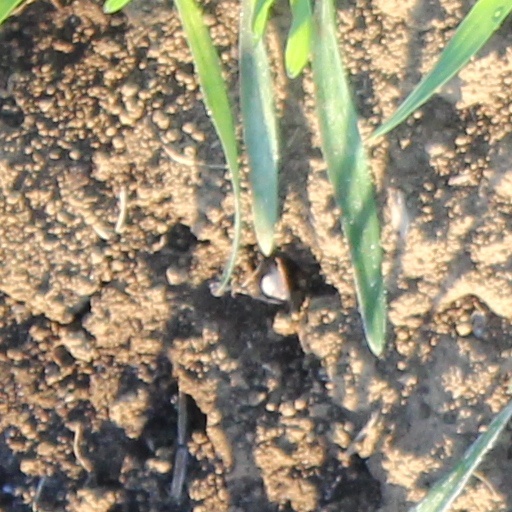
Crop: wheat